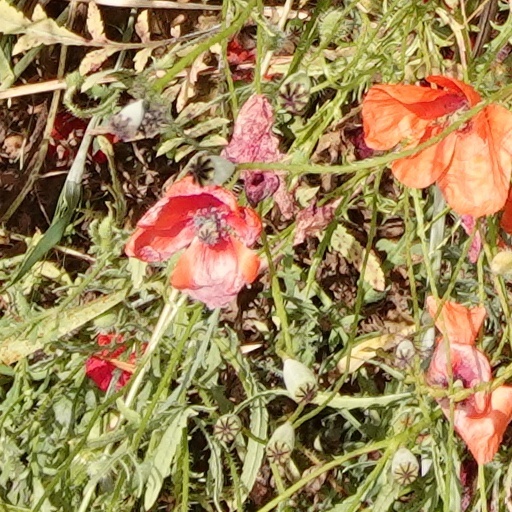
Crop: wheat